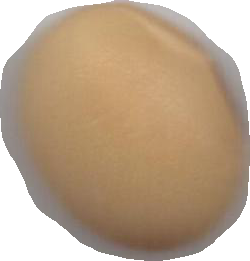
Variety: Anjasmoro